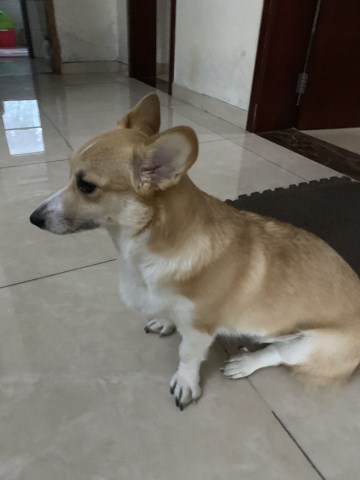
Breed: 2909-n000116-Cardigan